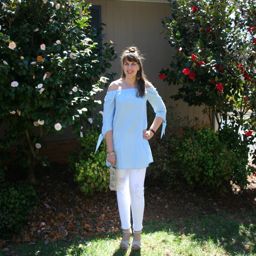
wearing an off - the - shoulder top does not have to be intimidating if you keep the rest of your outfit modest .